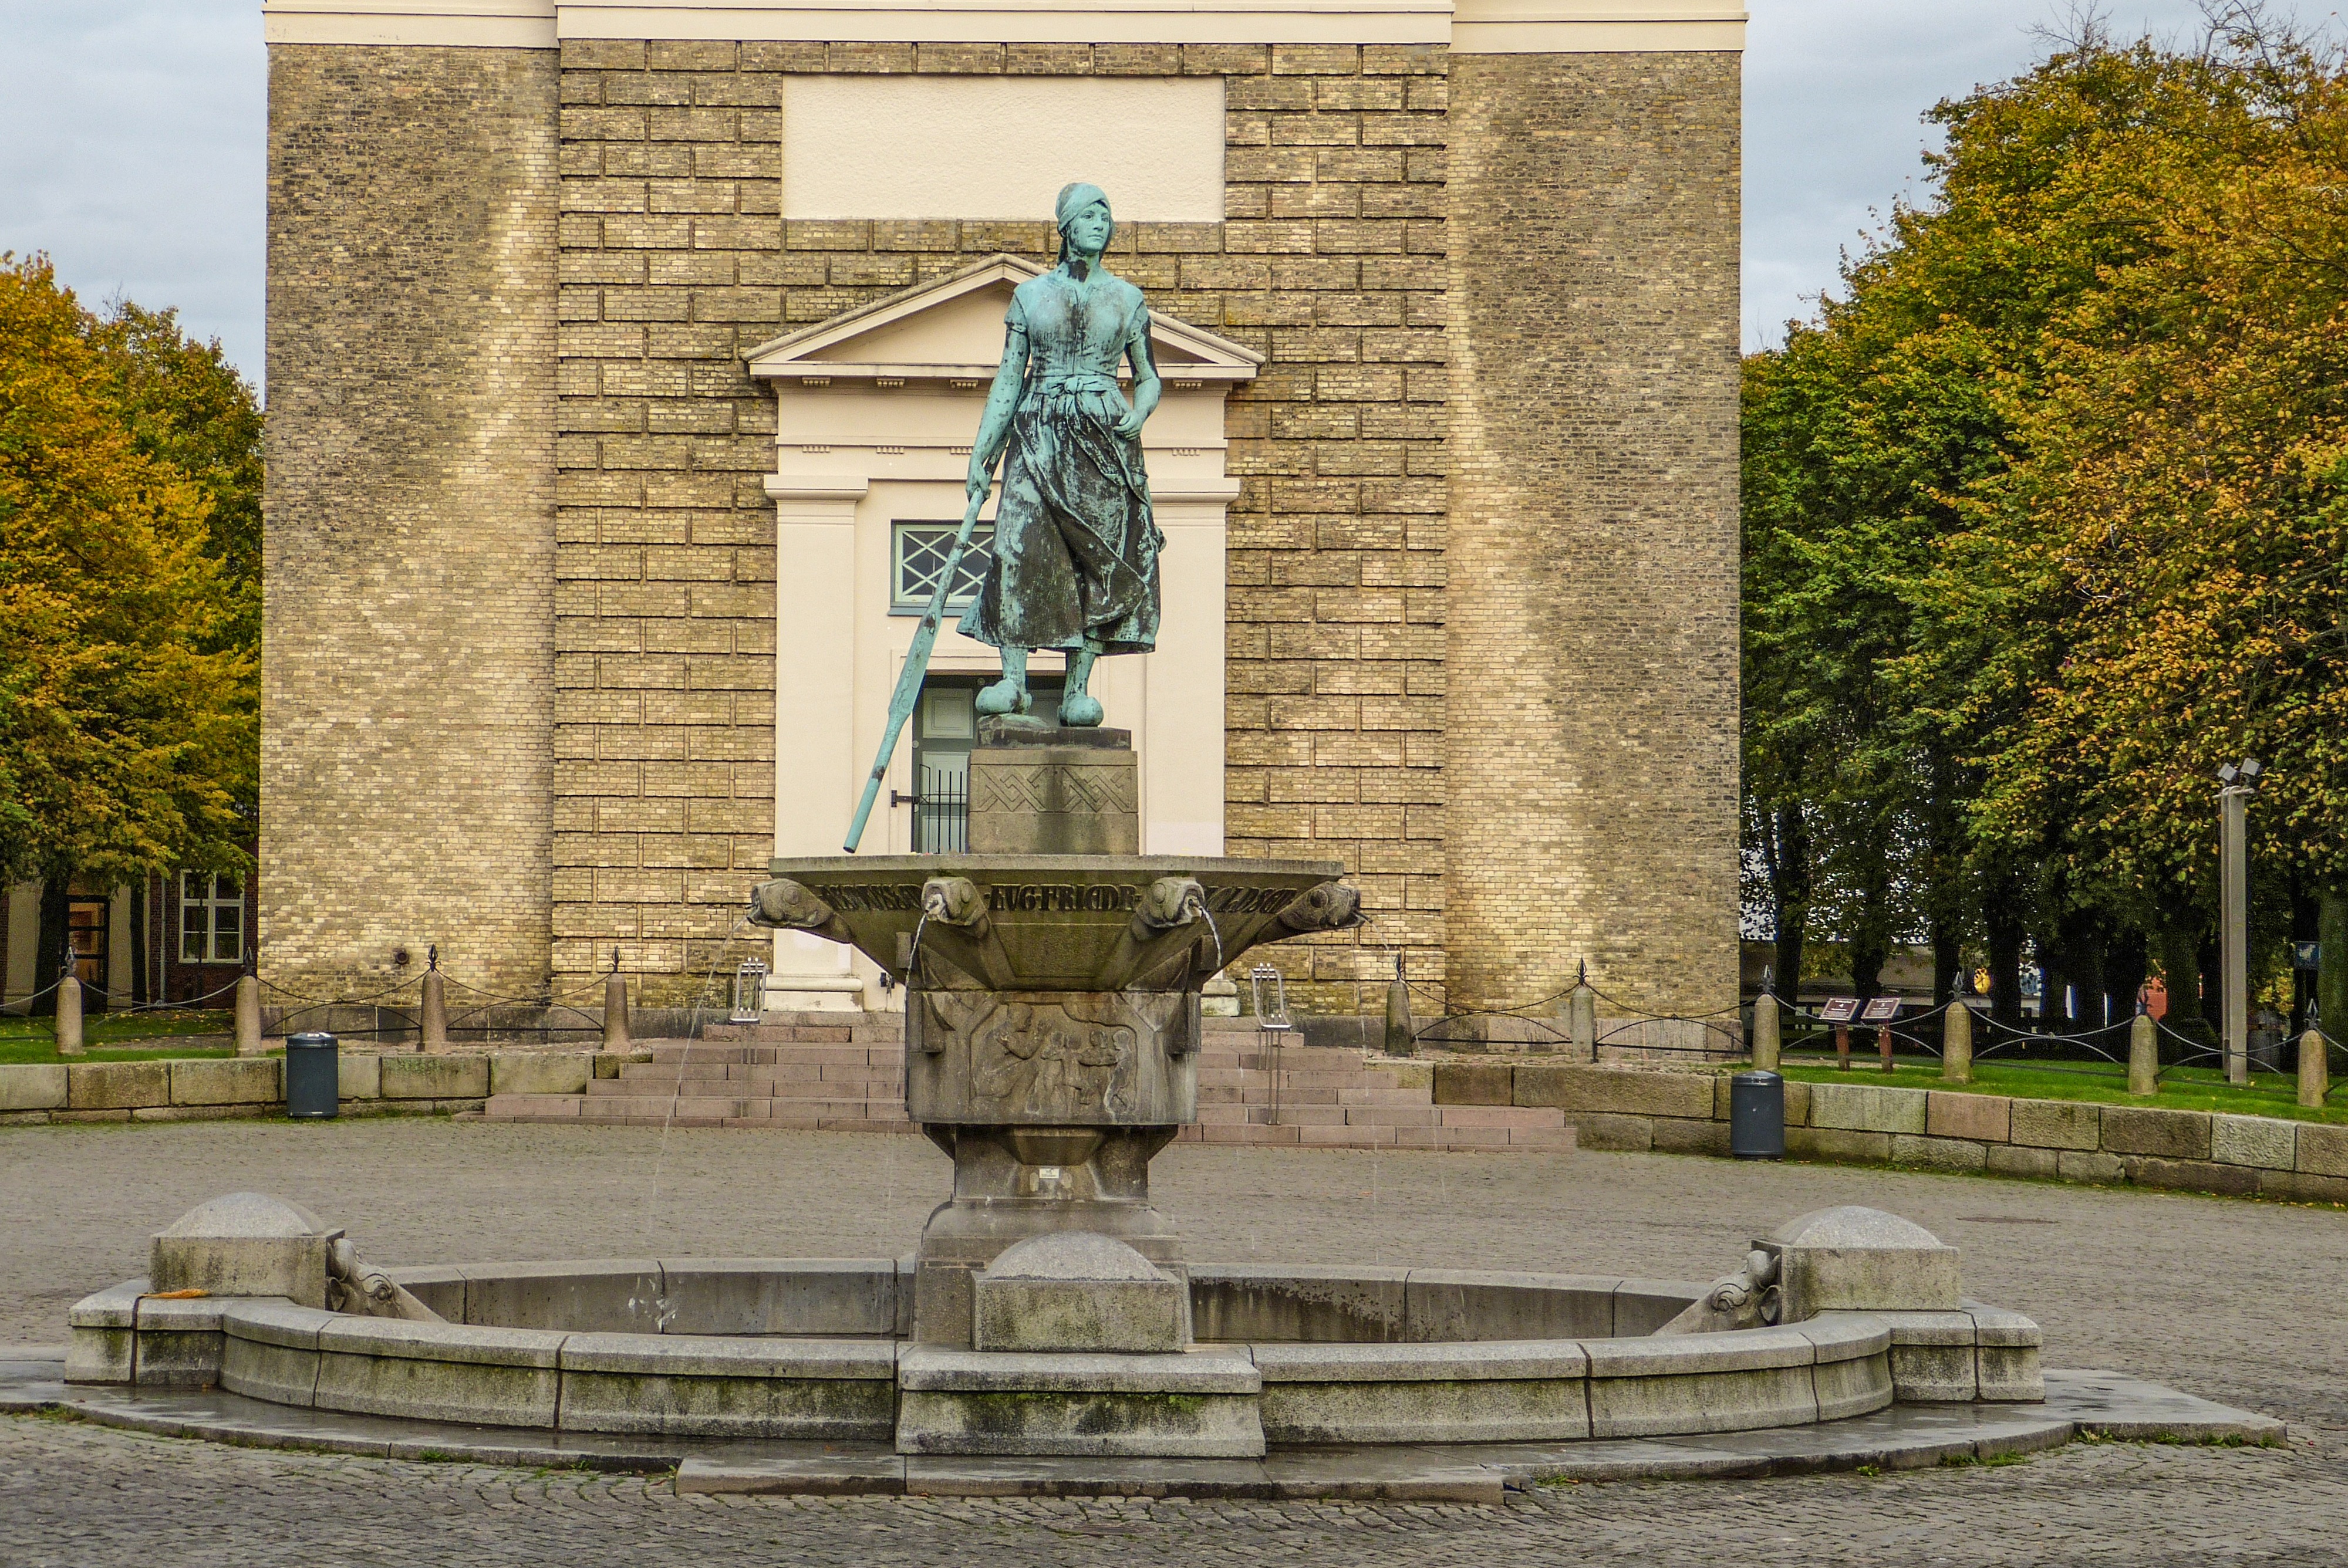
monument, statue, plaza, landmark, sculpture, memorial, art, fountain, town square, water feature, nordfriesland, bronze statue, tine, husum, adolf br tt, tine fountain